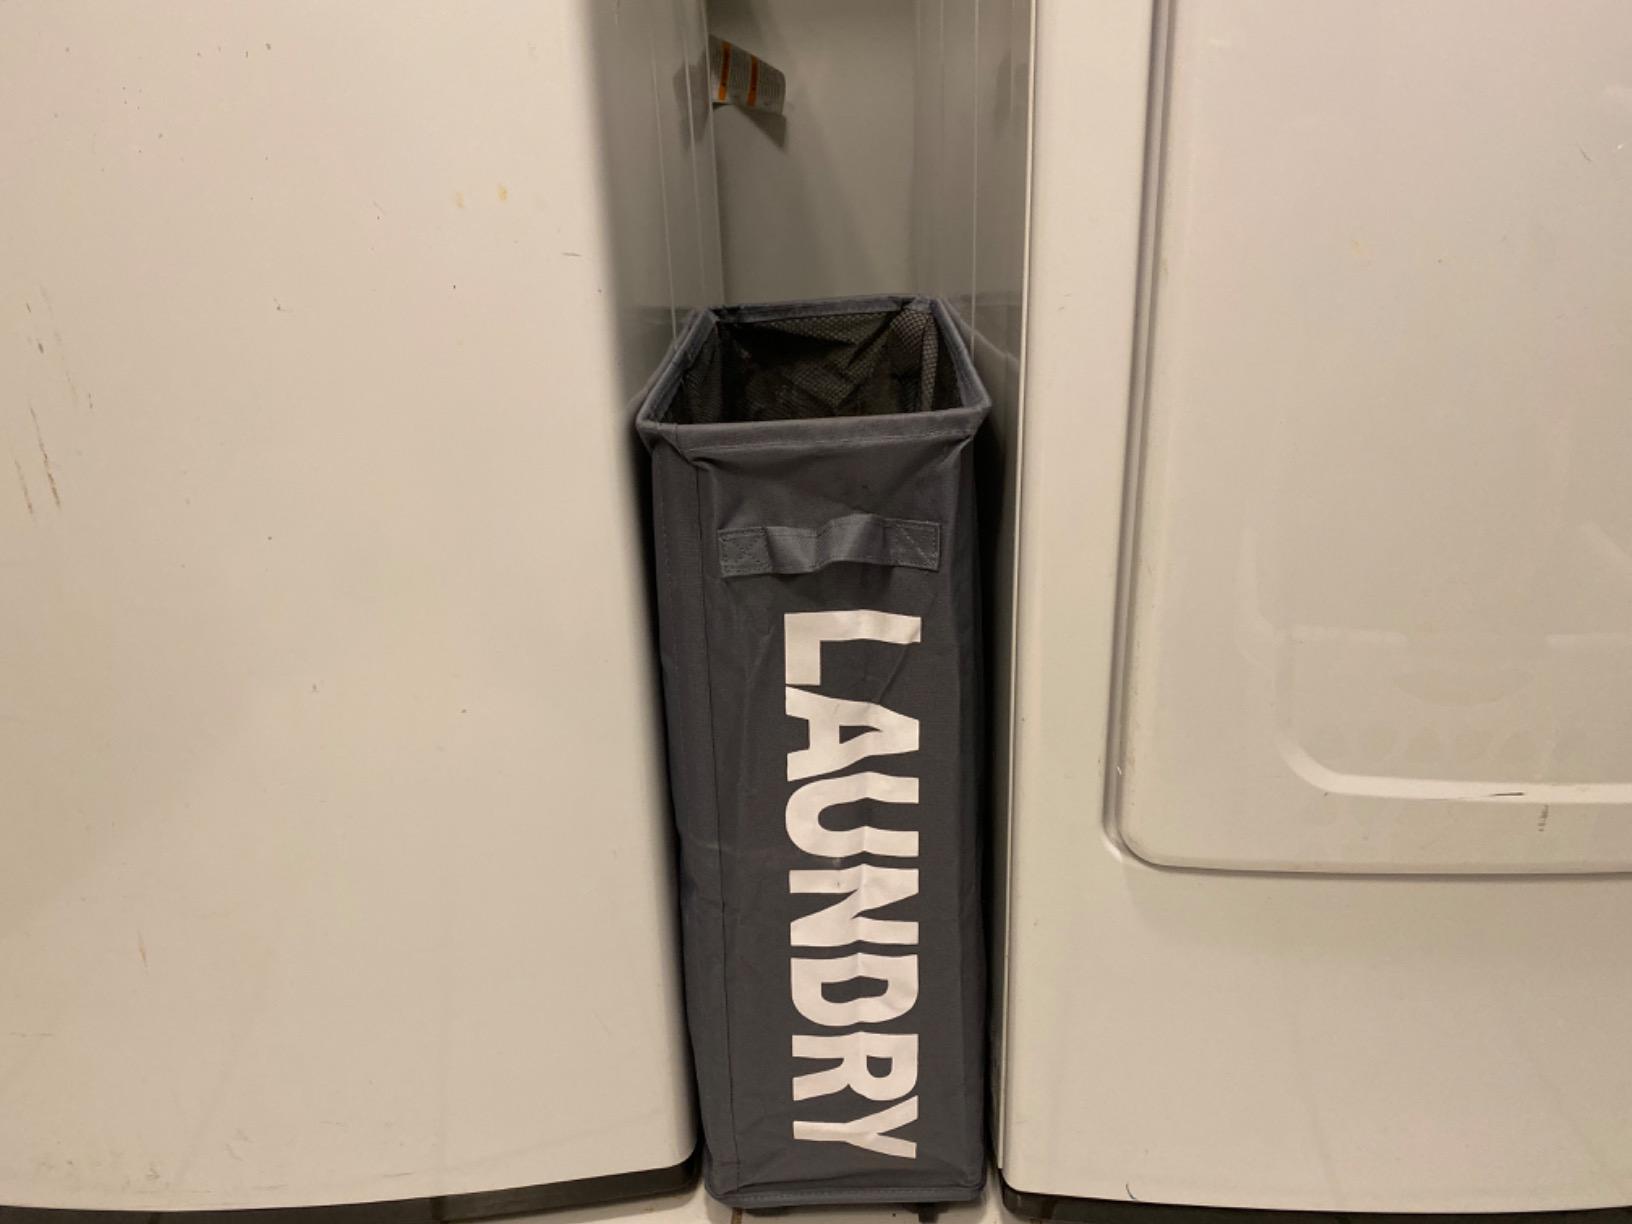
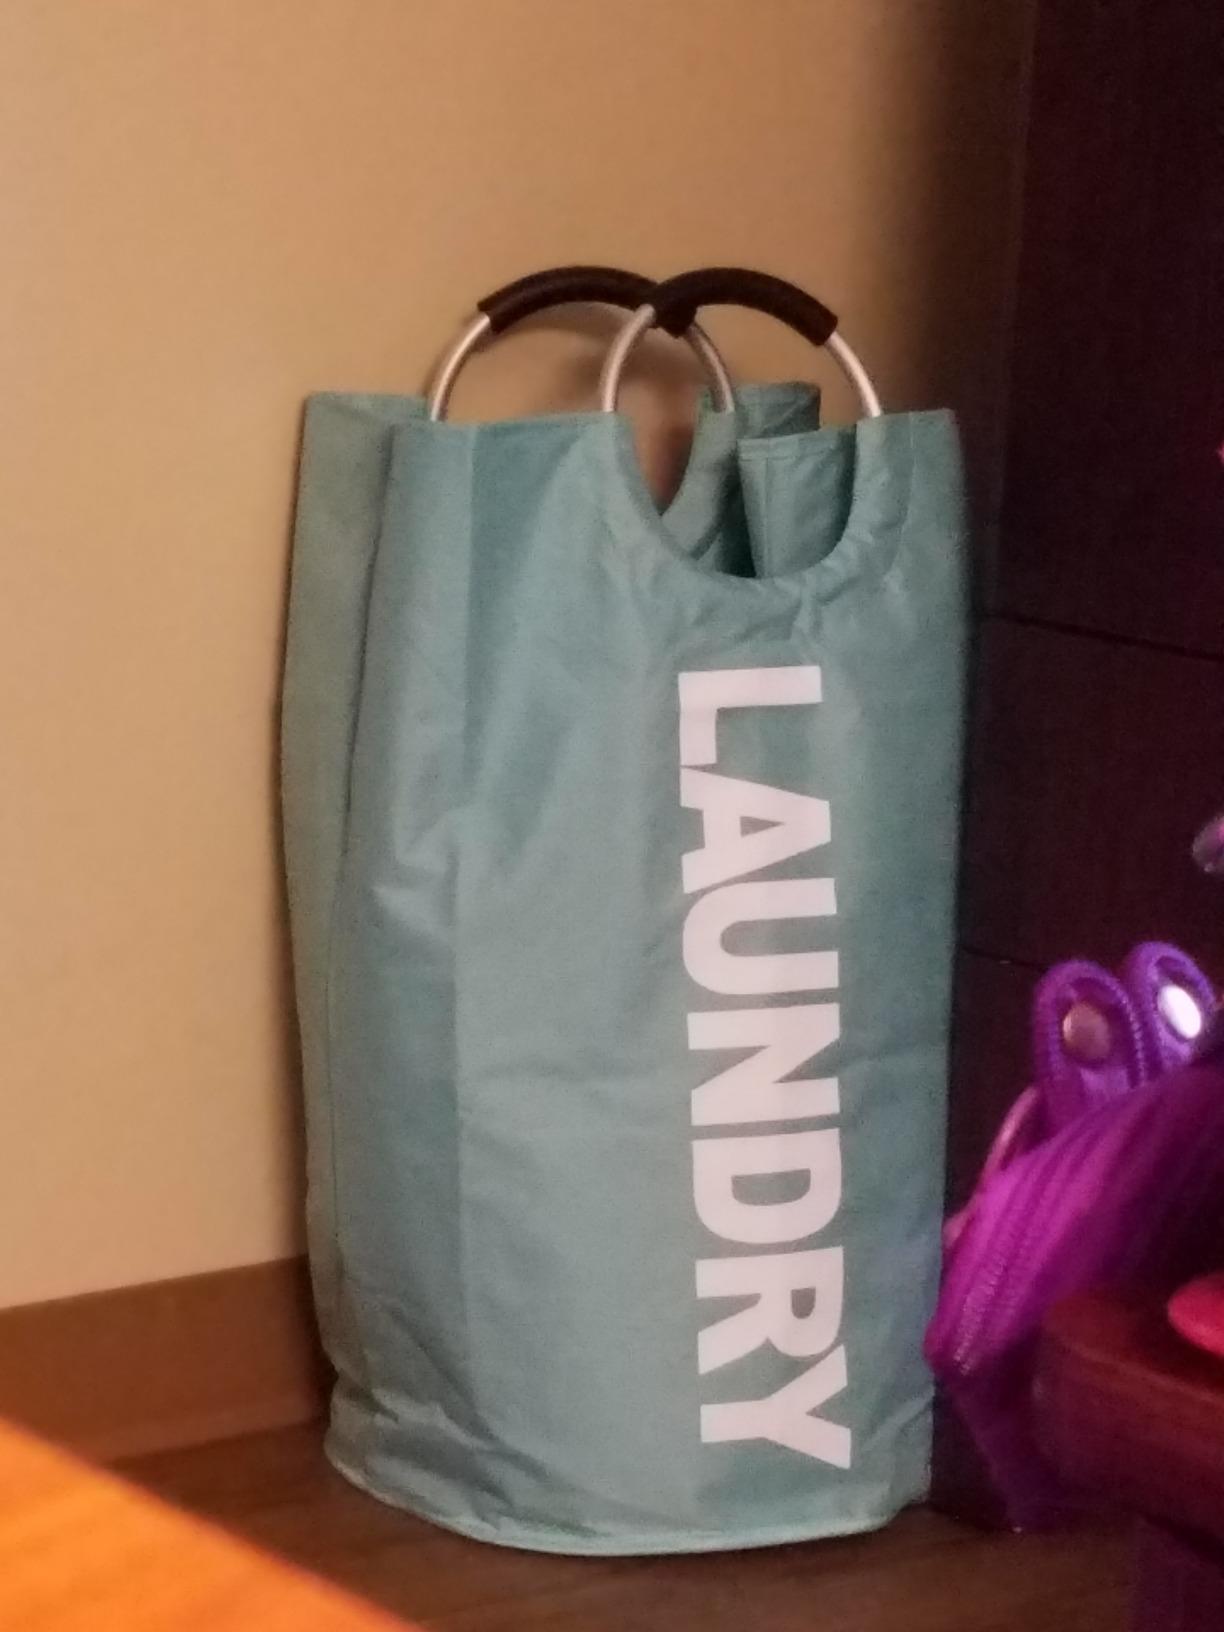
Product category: items_hamper
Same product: no